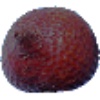
Label: salak